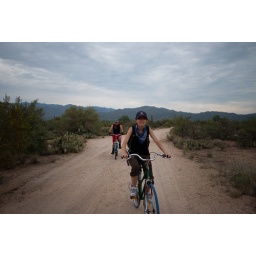
Cindy's face betrays how much fun she was having riding in the sandy wash with her smooth street tires.